Juelz Santana

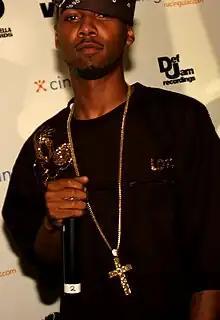
James in 2005

Following disputes at the label between Cam'ron and Roc-A-Fella Records head Jay-Z, the Diplomats severed ties with Roc-A-Fella and Def Jam and signed to independent label Koch Records. The group released their second album, "Diplomatic Immunity 2", on November 23, 2004, with new members Hell Rell, 40 Cal., and J. R. Writer.